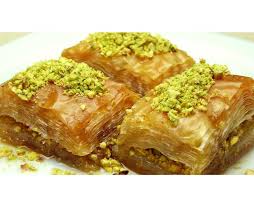
Yemek: baklava